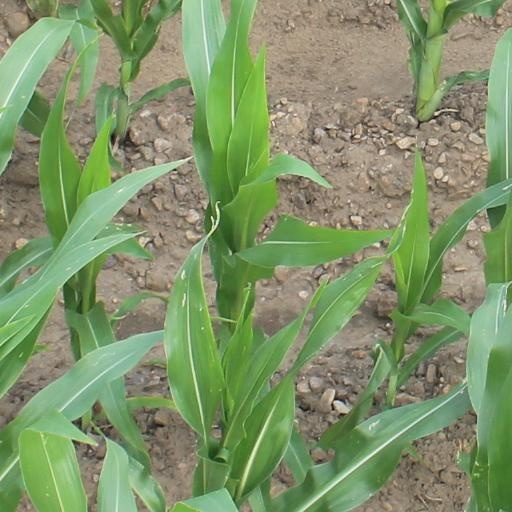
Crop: maize; corn